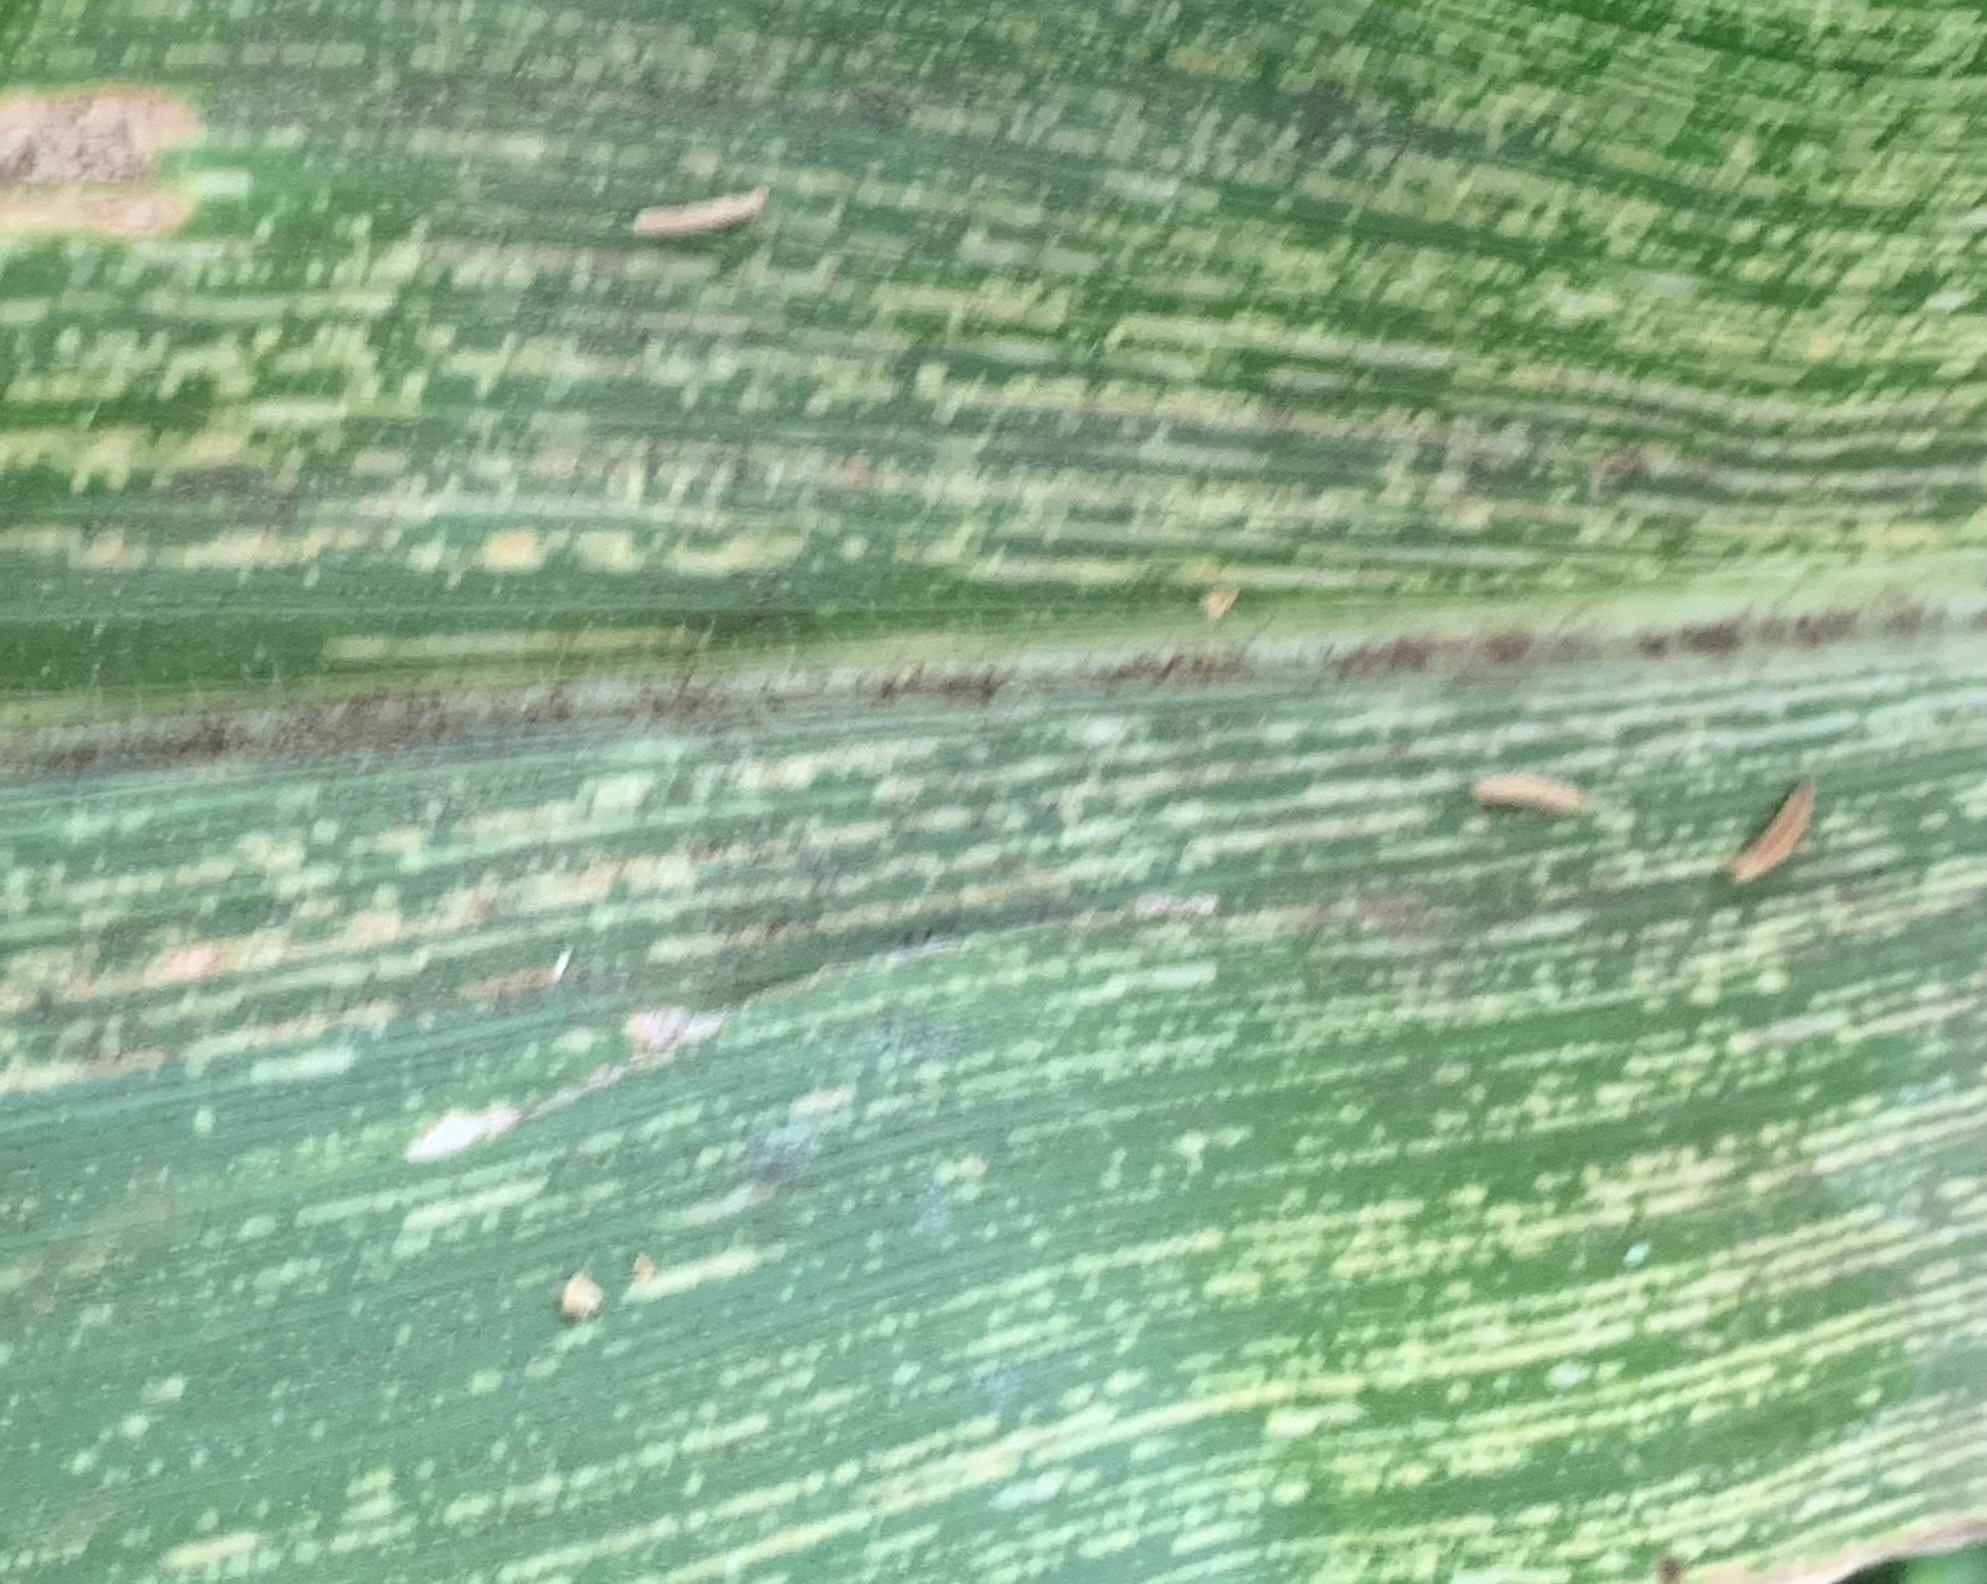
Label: MSV